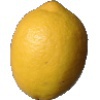
Label: lemon